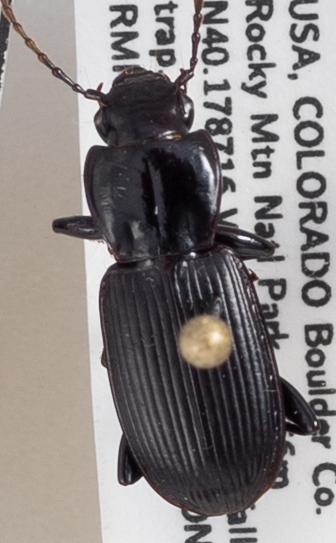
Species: Pterostichus protractus
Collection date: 2022-05-24
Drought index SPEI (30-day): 0.264
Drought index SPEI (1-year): -1.064
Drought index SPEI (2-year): -1.16